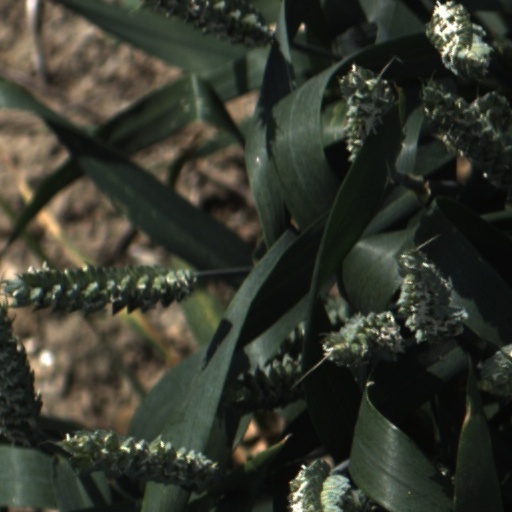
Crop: wheat